Yamashiro Historic District

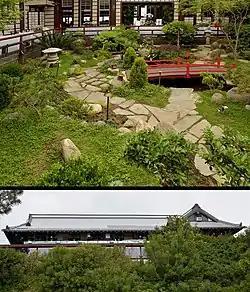
Yamashiro Restaurant inside (top) and Outside (bottom)

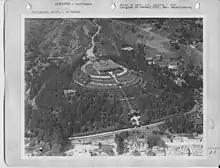
Aerial photo from 1923

The Yamashiro Historic District is located on Sycamore Avenue in the Hollywood Hills, Los Angeles, California, United States.